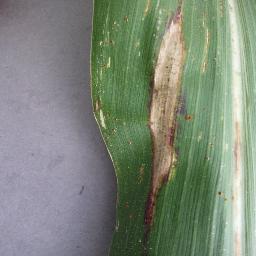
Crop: corn
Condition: (maize)_northern_blight